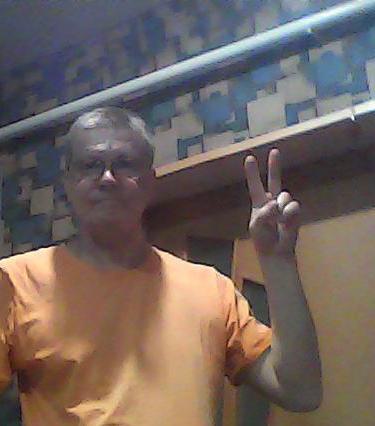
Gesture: peace